Myer

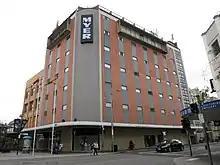
A Myer store located in Launceston's Brisbane Street Mall.

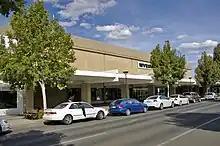
Myer Wagga Wagga, formerly Grace Bros pictured in 2008.

The national flagship store is located in the Bourke Street Mall in Melbourne and received a $300 million redevelopment which officially opened in April 2011.